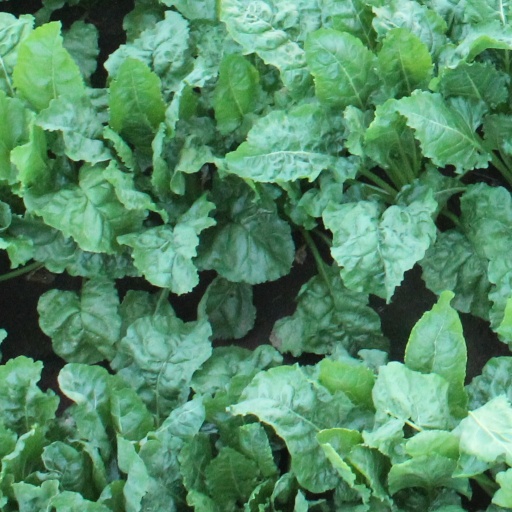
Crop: sugar beet